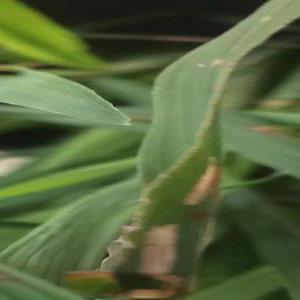
Disease: Blast